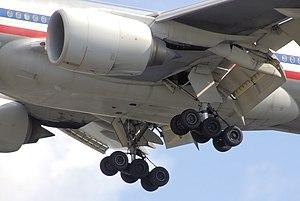
Le Boeing 777 ou B777, parfois surnommé triple sept dans le milieu aérien, est un avion de ligne gros porteur, long courrier et biréacteur construit par la société Boeing depuis 1994. Entré en service en 1995, il est le plus grand biréacteur au monde, avec une capacité de 300 à 550 passagers et une distance franchissable variant de 9 695 à 17 370 km selon les modèles. Il est reconnaissable par le grand diamètre de ses turboréacteurs GE90, ses six roues sur chaque train d'atterrissage principal et son fuselage de section circulaire se terminant en forme de lame.